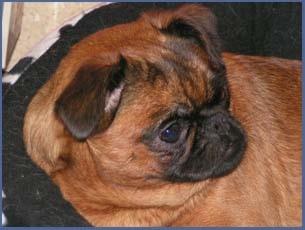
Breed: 209-n000042-Brabancon_griffo